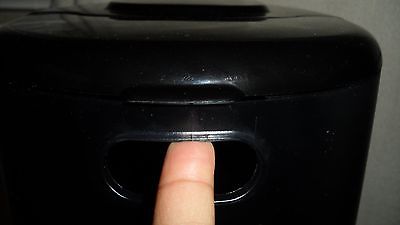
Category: coffee maker